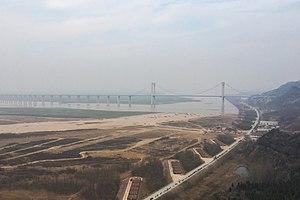
Xingyang est une ville de la province du Henan en Chine. C'est une ville-district placée sous la juridiction administrative de la ville-préfecture de Zhengzhou.